Vasileios Vrachnos

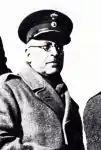
Vrachnos 1940

Vasileios Vrachnos (1887–1971) was a Hellenic Army General, most notable for his leadership in the Greco-Italian War of 1940–41, and post-war conservative politician.